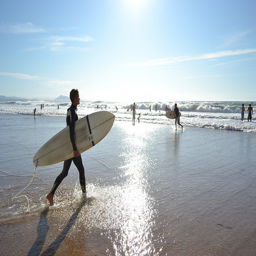
The surfer is searching for a good morning wave.
A man carrying a white surfboard on top of a wet sandy beach.
A man with a surfboard walking towards the waves while others are in the water.
A surfer wading out to the water carrying a surfboard
Many people are going surfing on the beach.